John V. Tolan

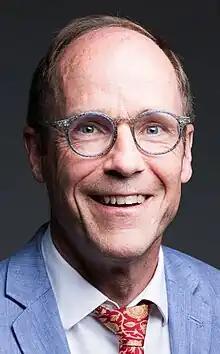

John Victor Tolan (born 1959) is a historian of religious and cultural relations between the Arab and Latin-speaking civilizations of the Middle Ages.